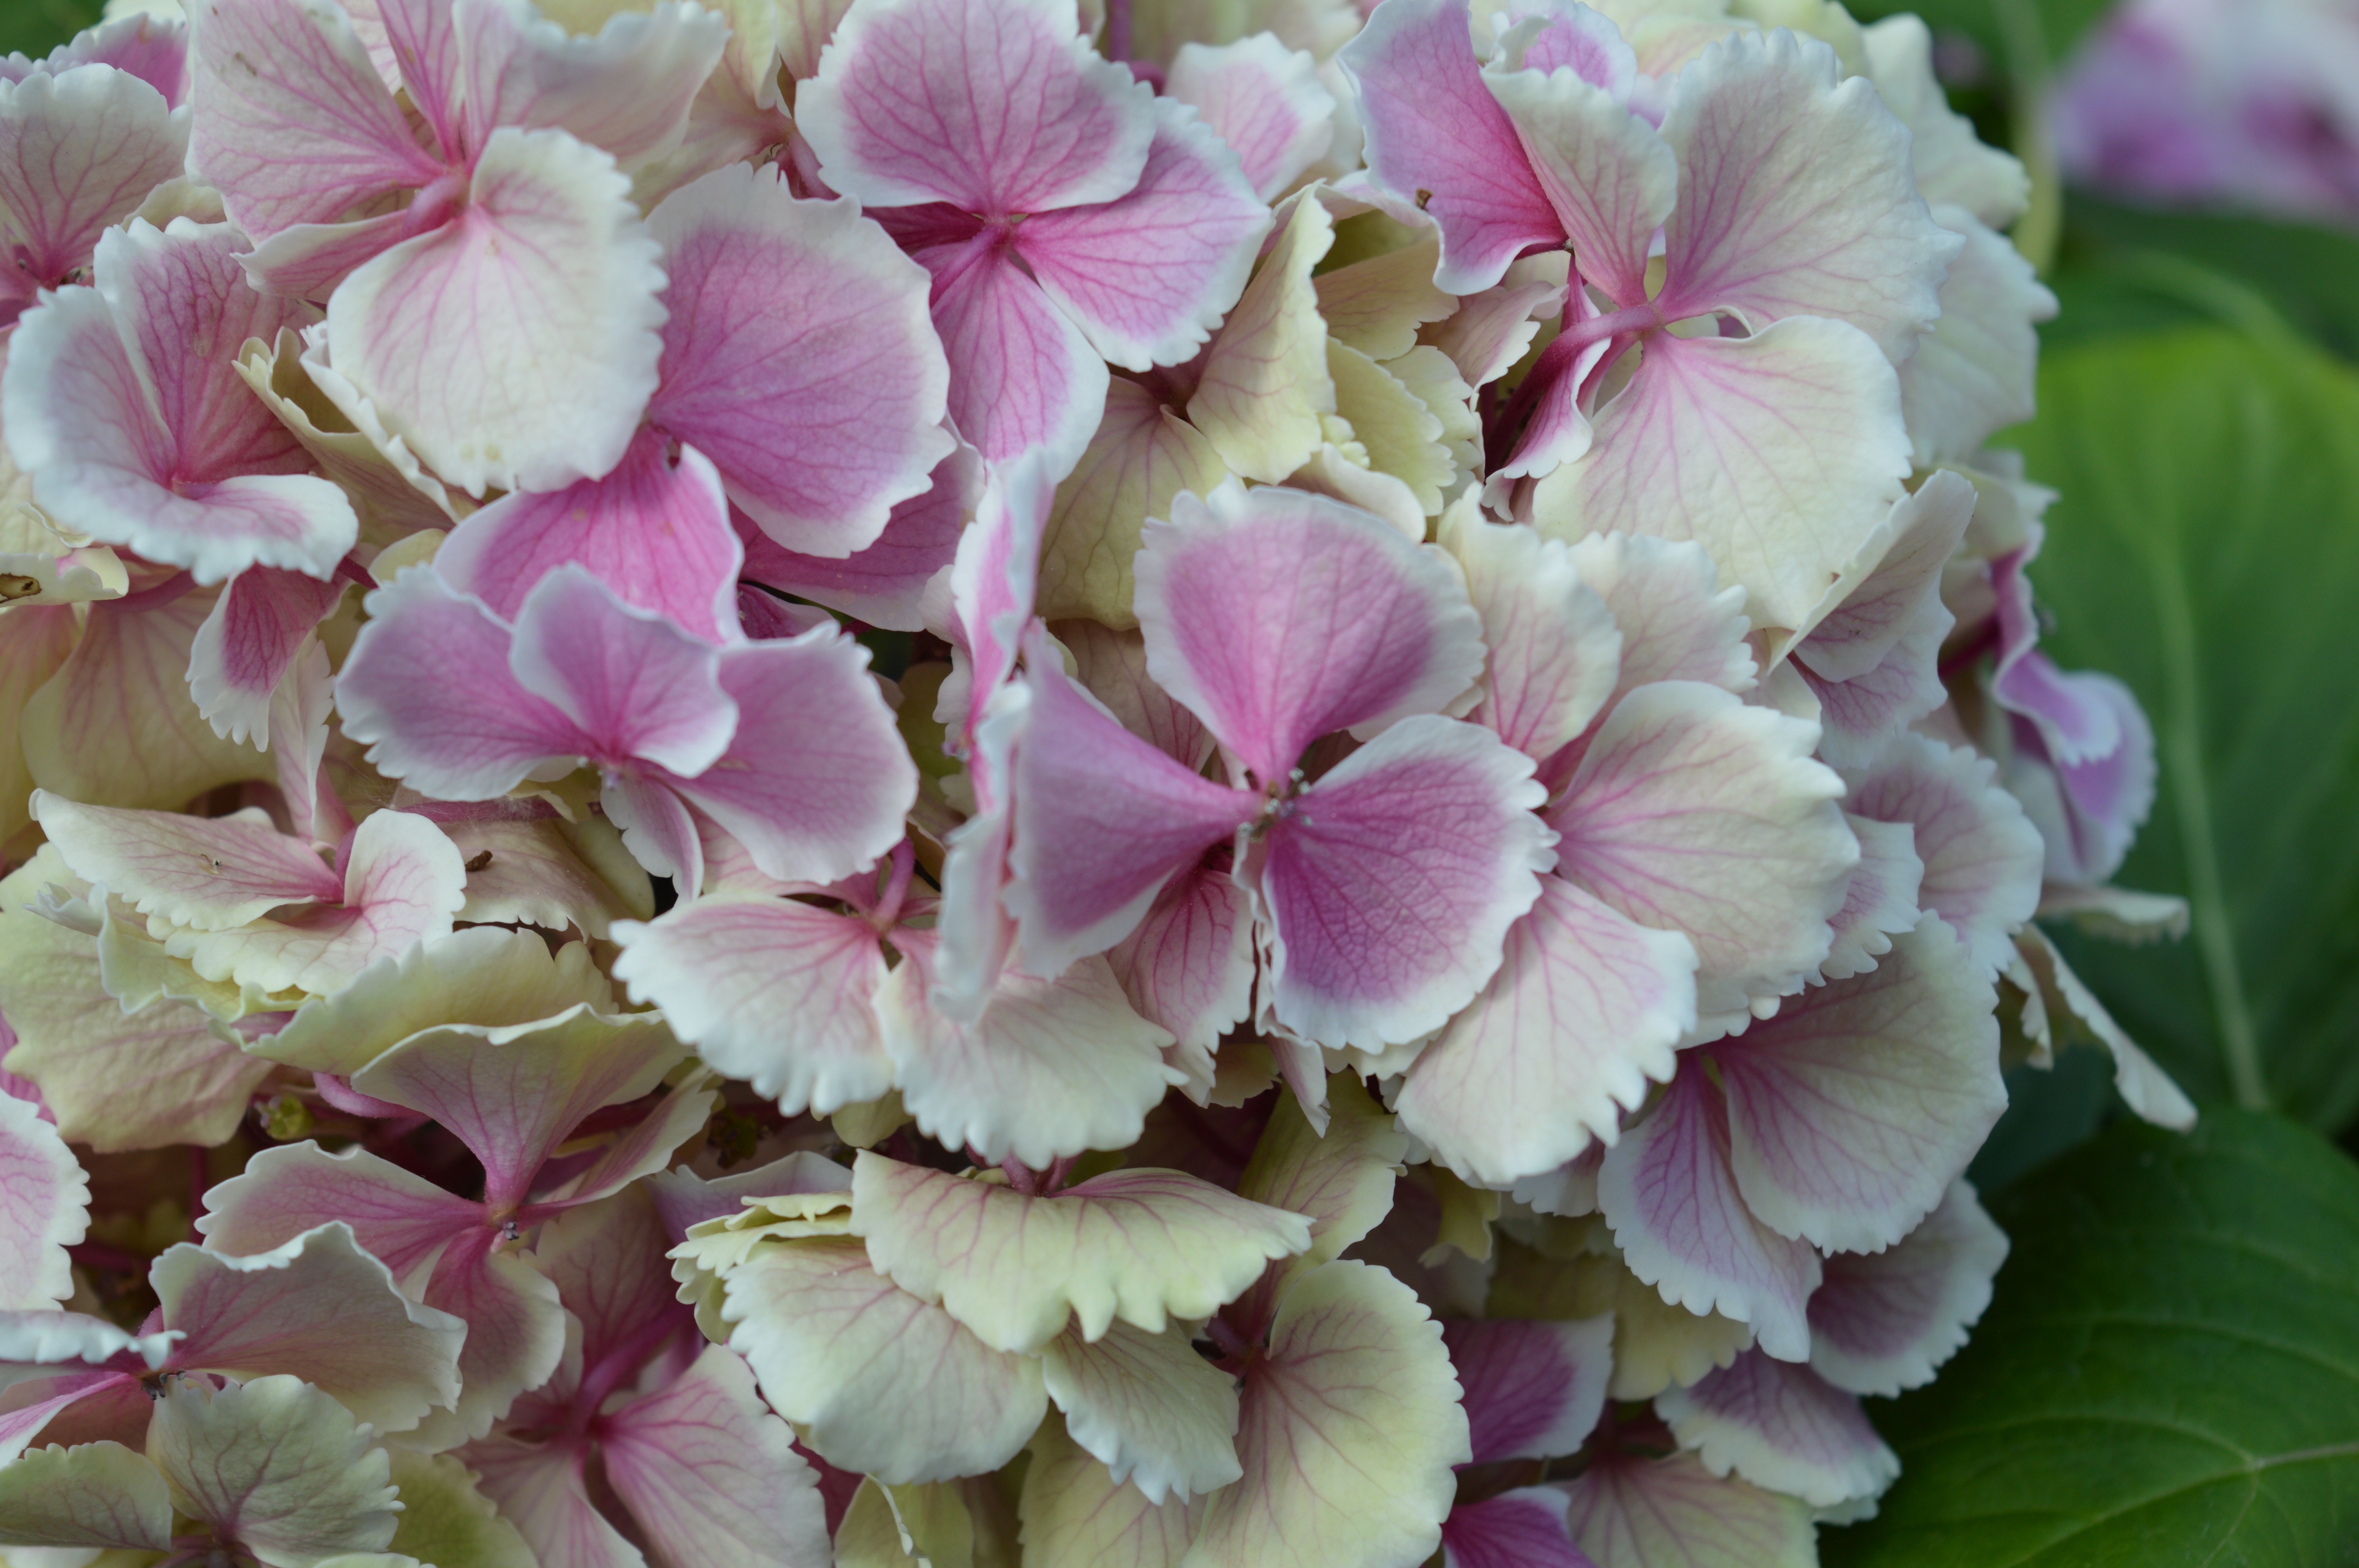
blossom, plant, flower, petal, botany, pink, flora, hydrangea, floristry, flowering plant, hydrangeaceae, land plant, violet family